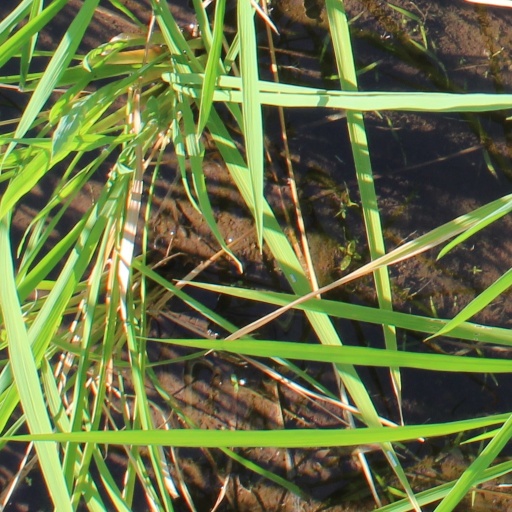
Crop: rice